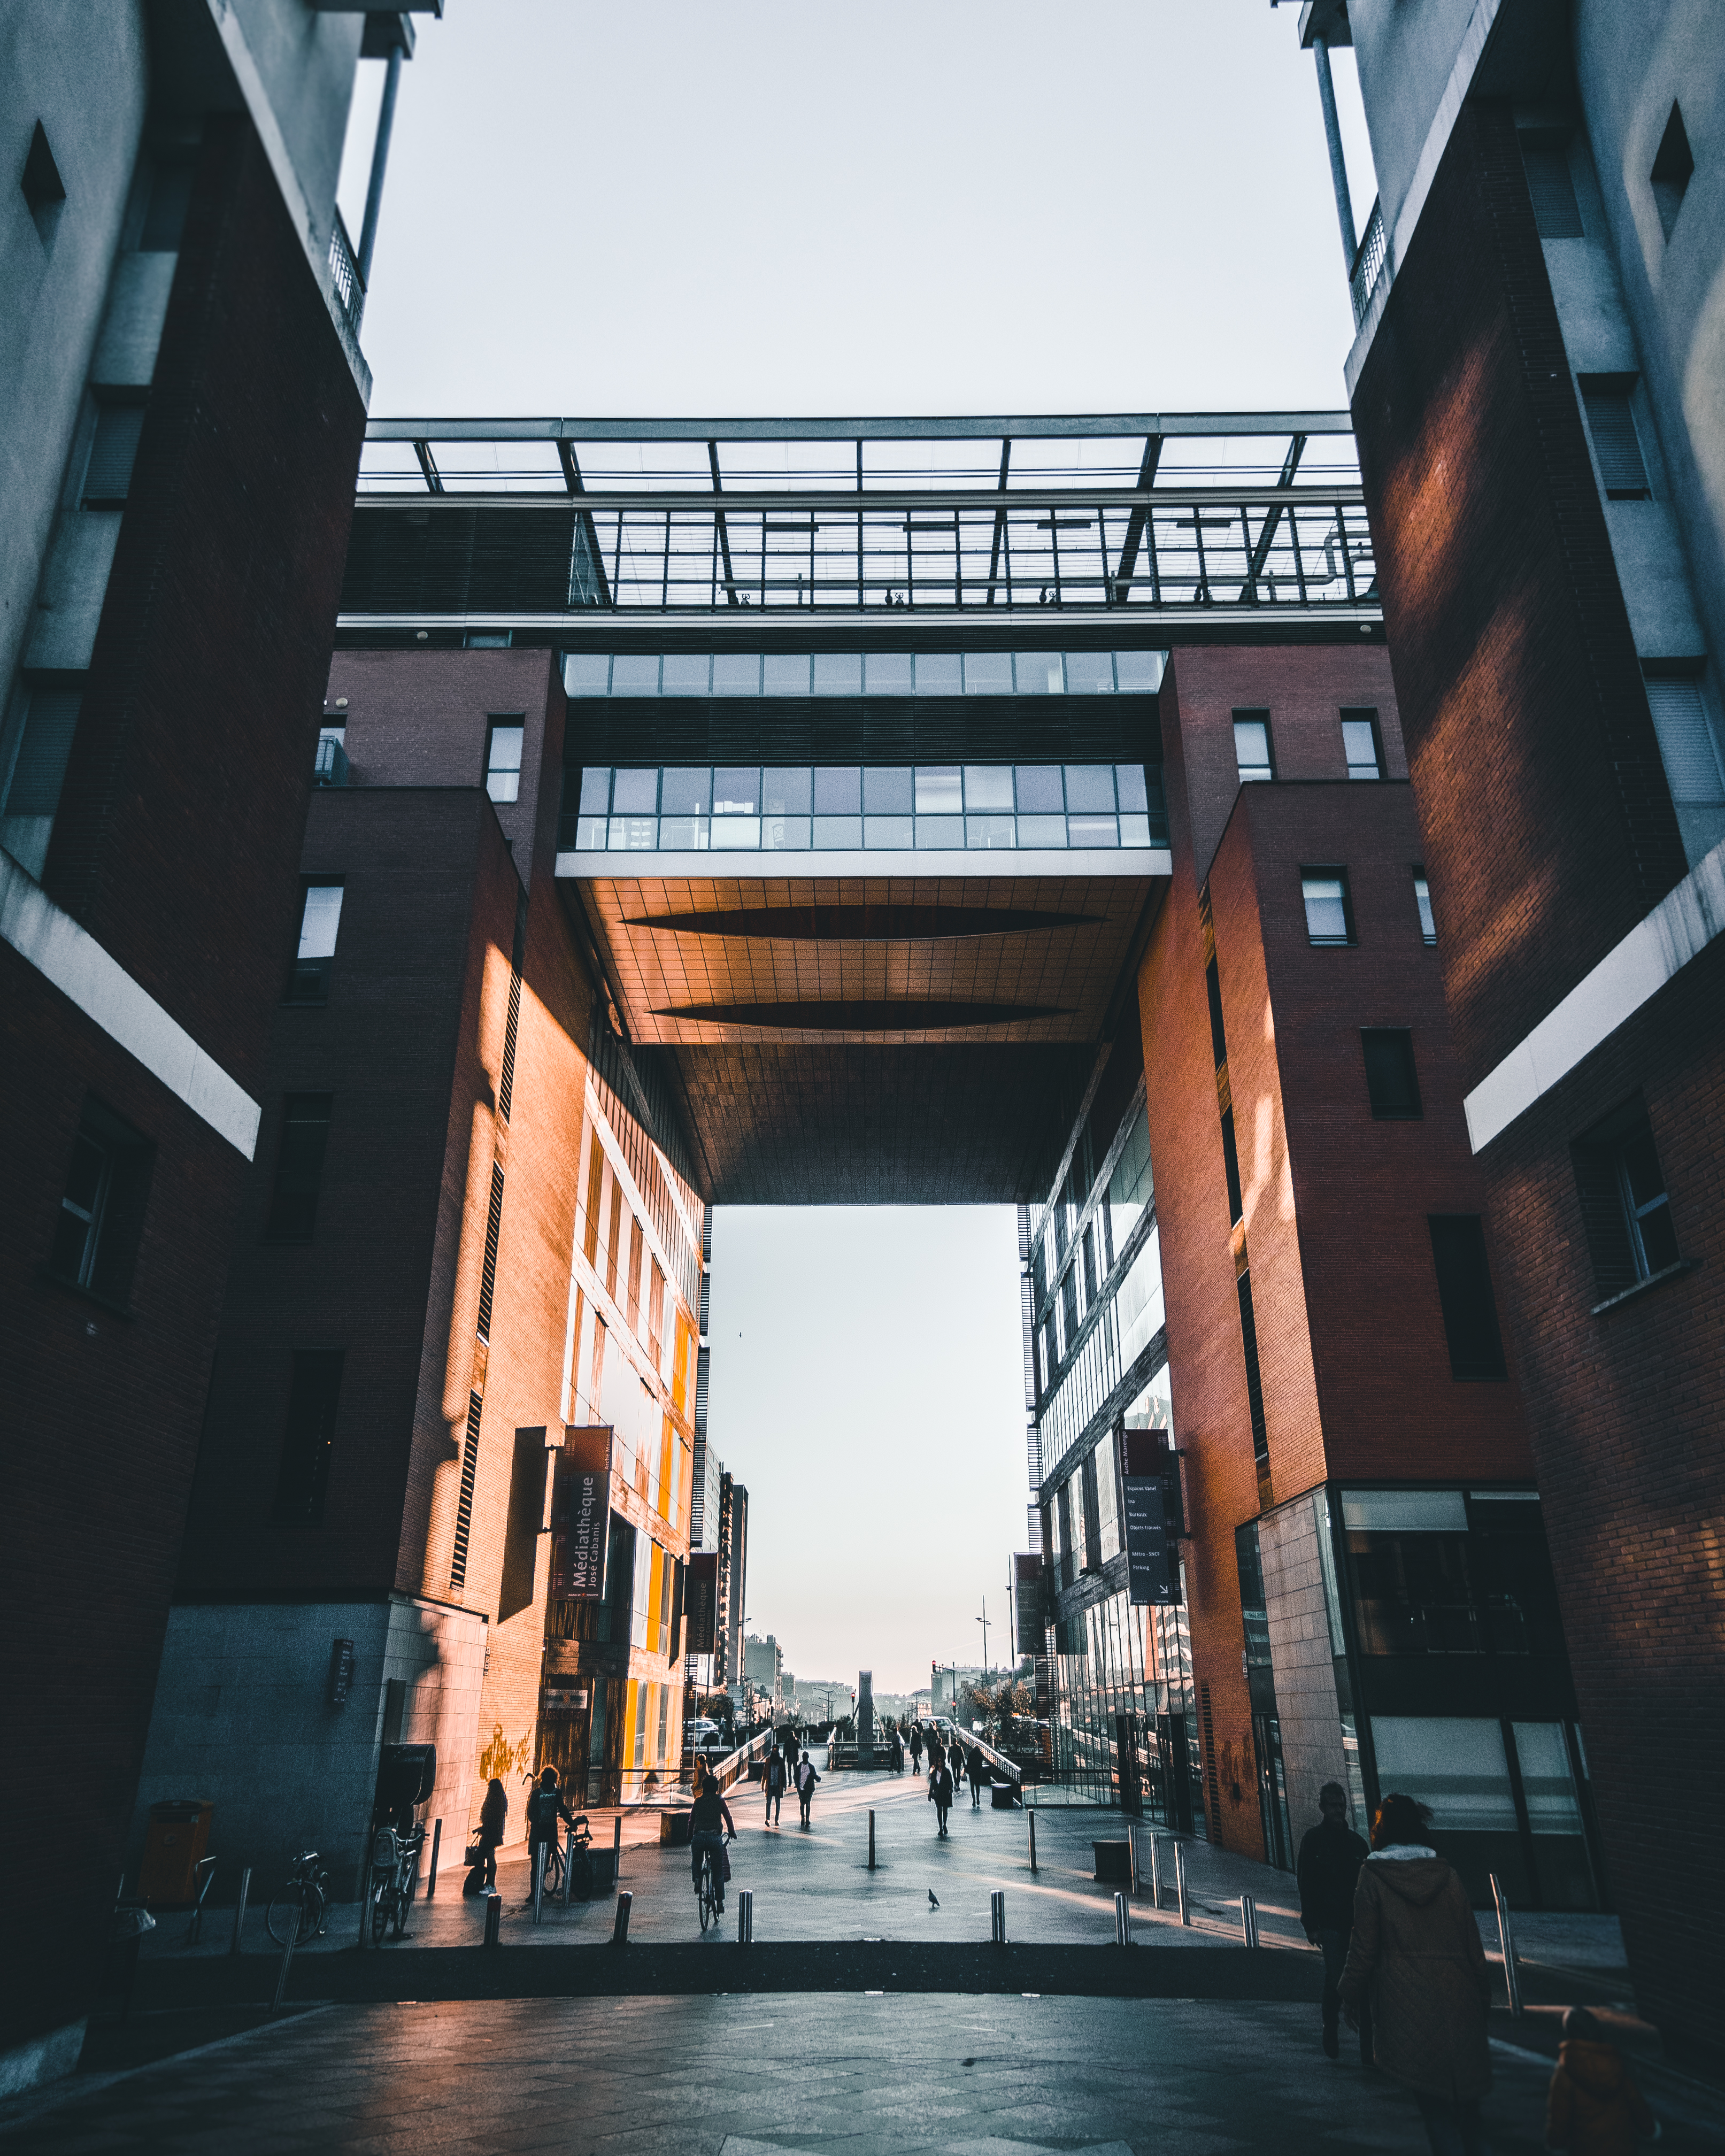
architecture, snapshot, building, town, sky, metropolitan area, urban area, iron, city, infrastructure, street, bridge, skyway, symmetry, road, metal, metropolis, downtown, nonbuilding structure